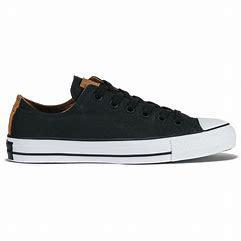
Brand: Converse
Model: Ctas Ox